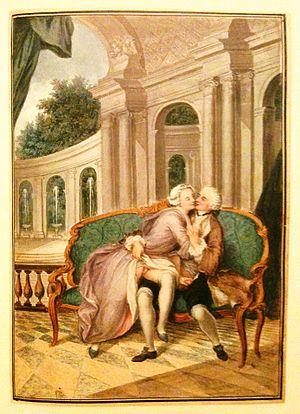
L'une des 20 planches [recadrée] illustrant les Tableaux des mœurs du temps dans les différents âges de la vie par La Pouplinière publiés à Paris en 1750 à 2 exemplaires chez l'imprimeur Bonnin. Gouache, aquarelle, mine de plomb. Dim.
Alexandre Jean Joseph Le Riche de La Popelinière, né le 26 juillet 1693 à Chinon et mort le 5 décembre 1762 à Paris, fut un fermier général, un collectionneur, mécène et écrivain sous le règne de Louis XV.